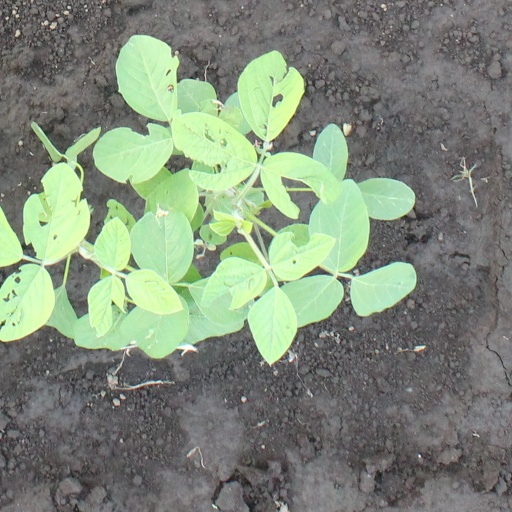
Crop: soybean